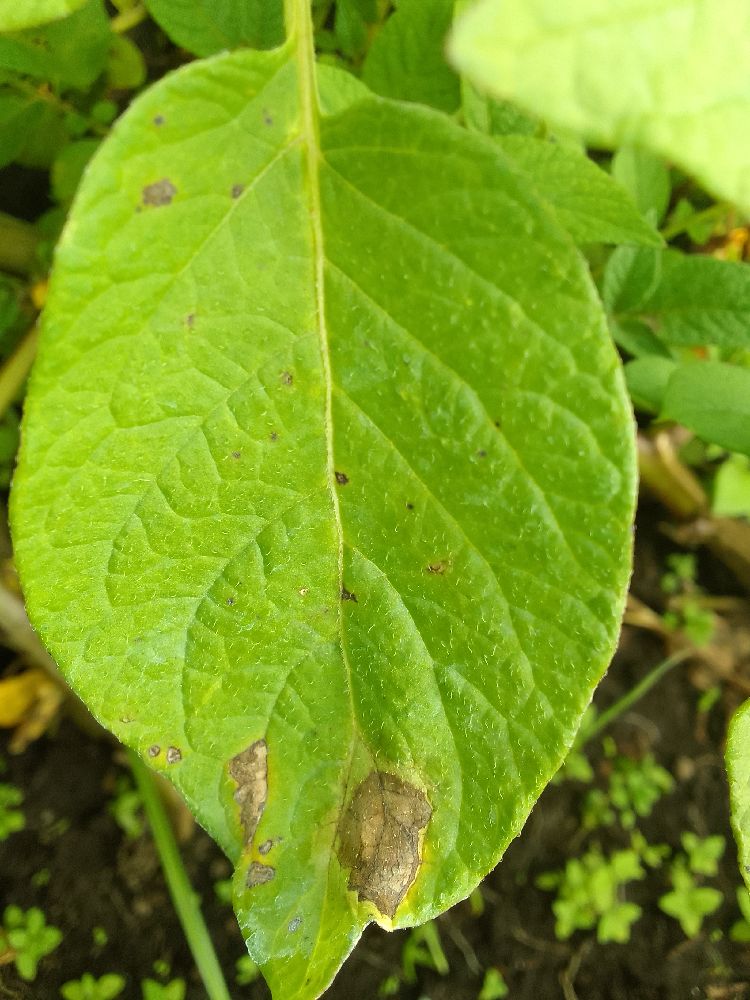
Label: Late blight